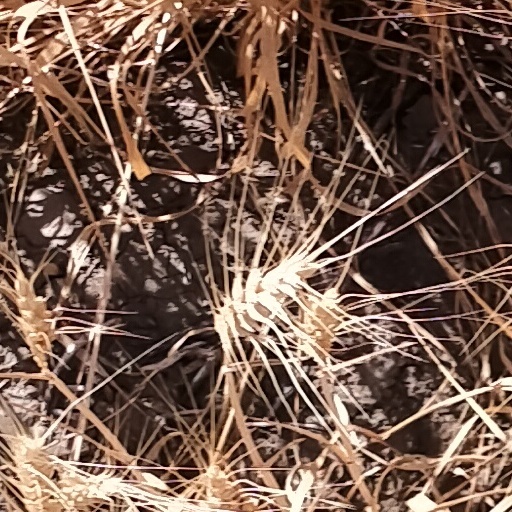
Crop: wheat